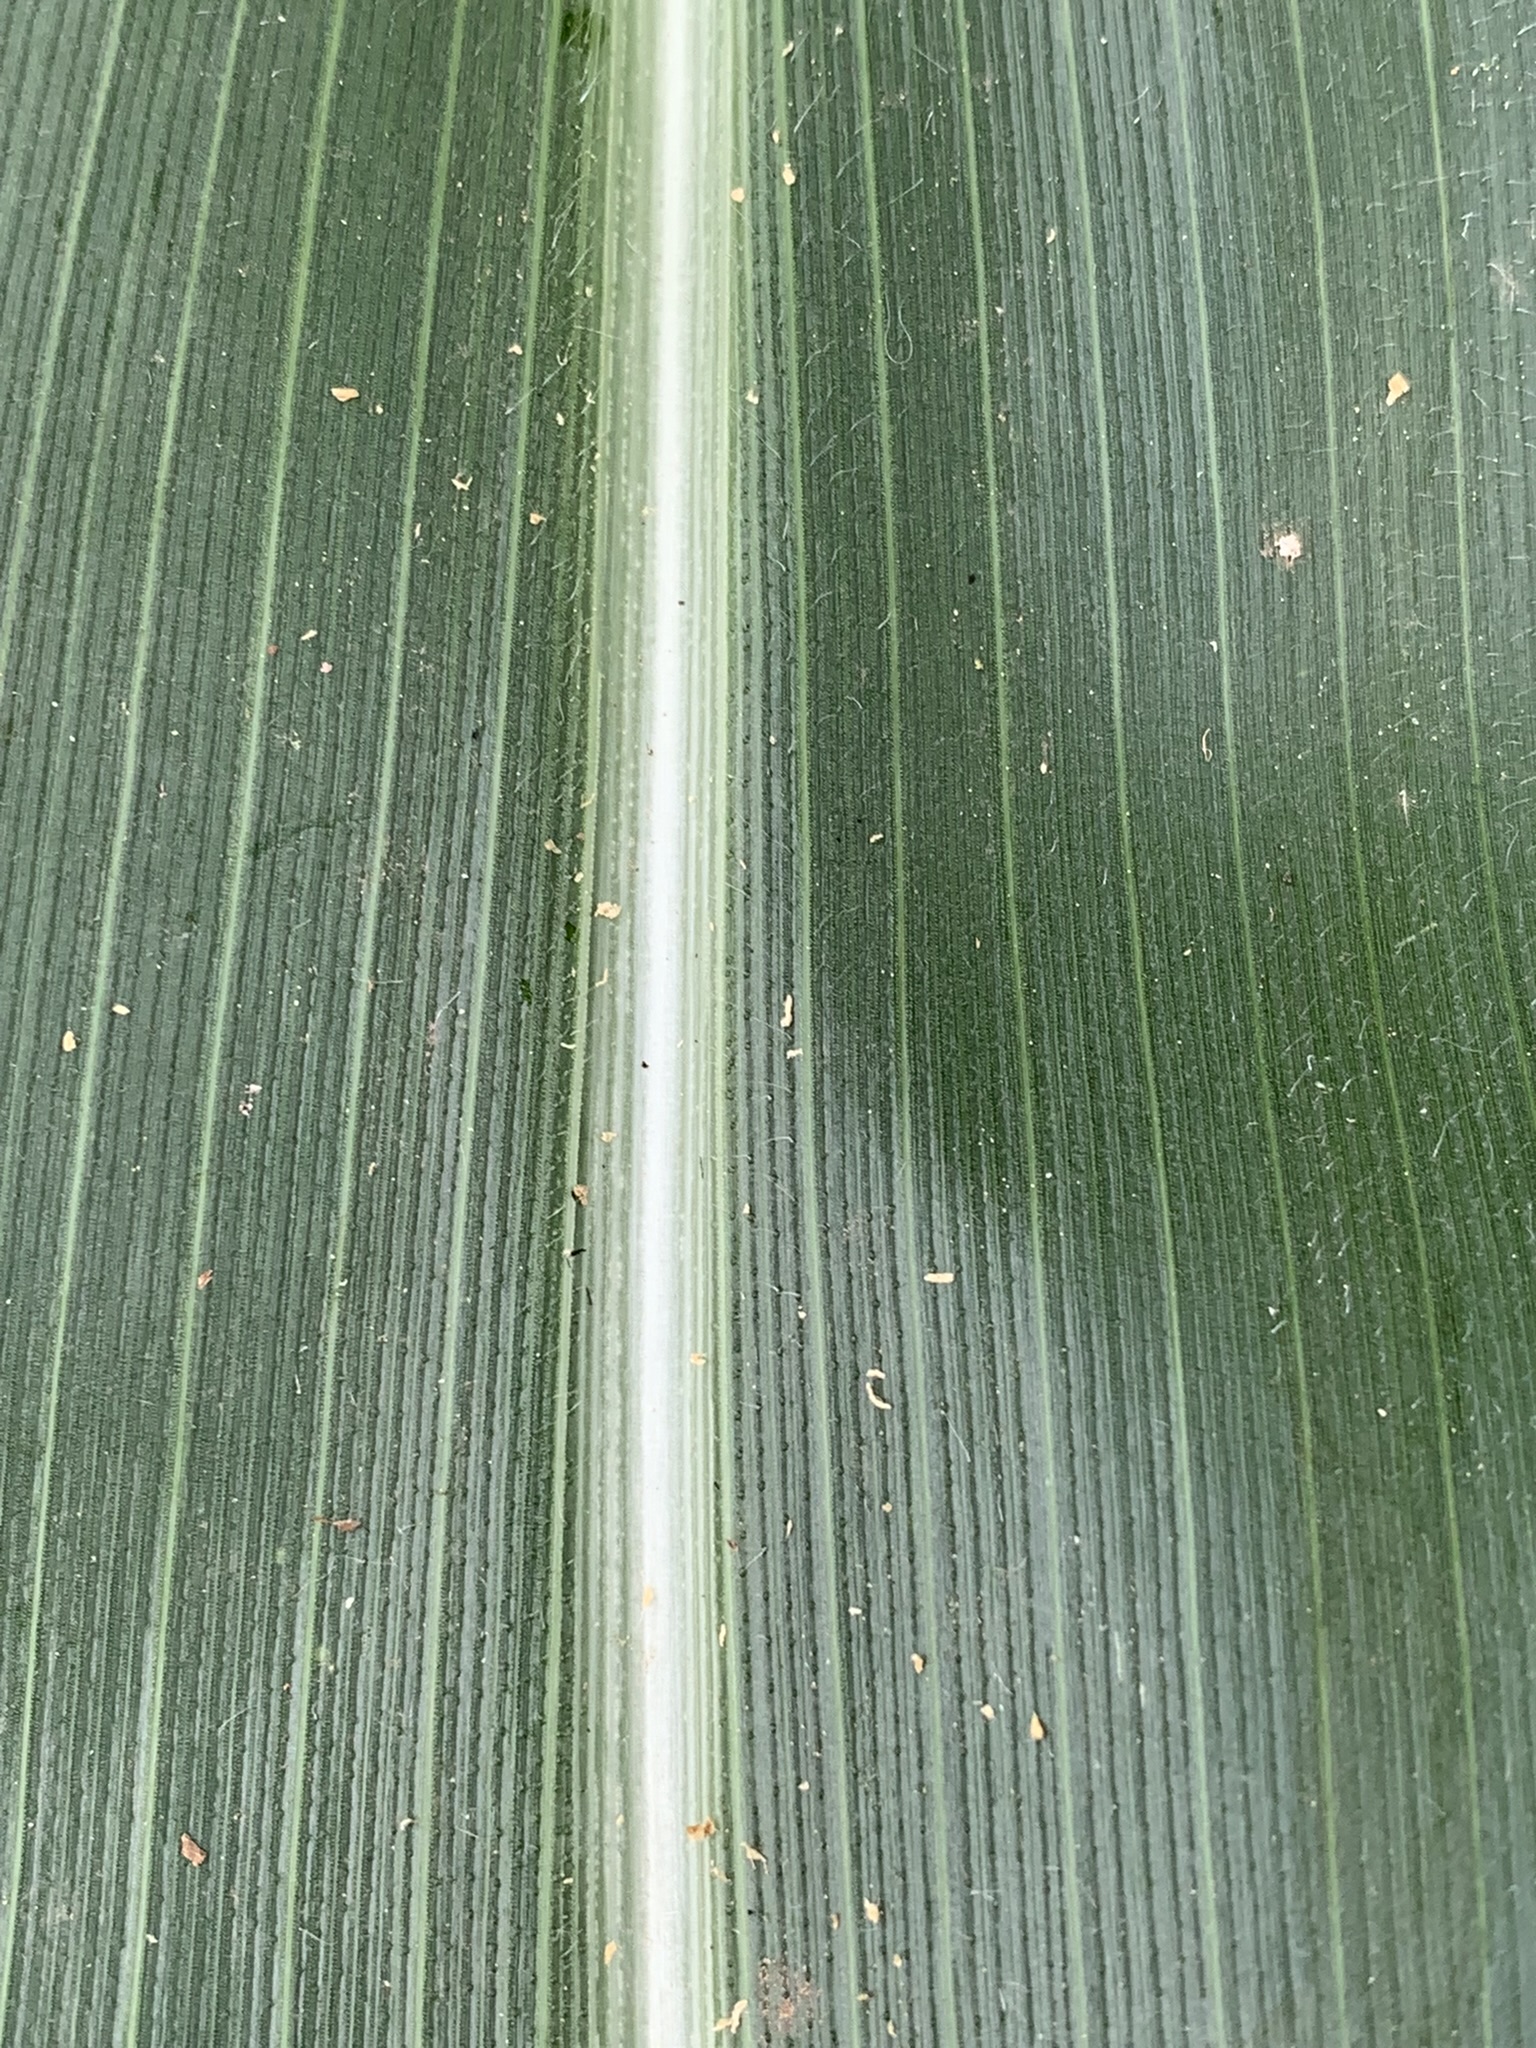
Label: Healthy